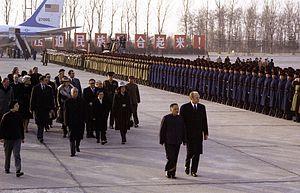
Gerald Ford et Deng Xiaoping devant une rangée de soldats à son arrivée en Chine (1975).